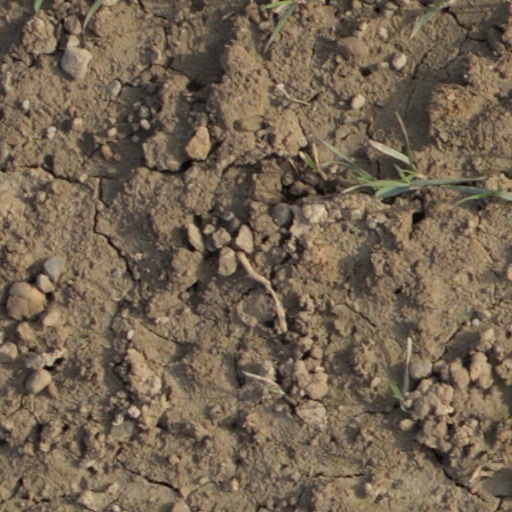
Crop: wheat